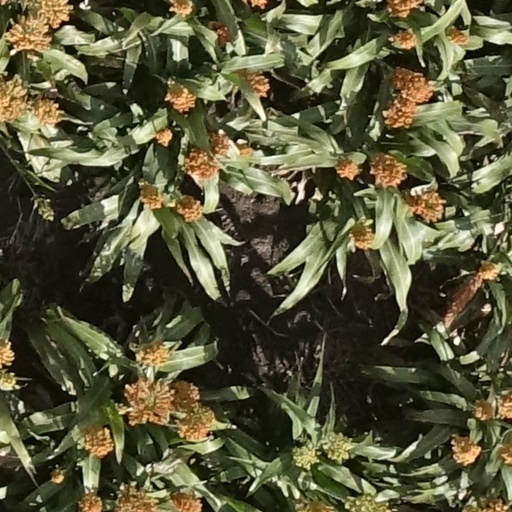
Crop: sorghum